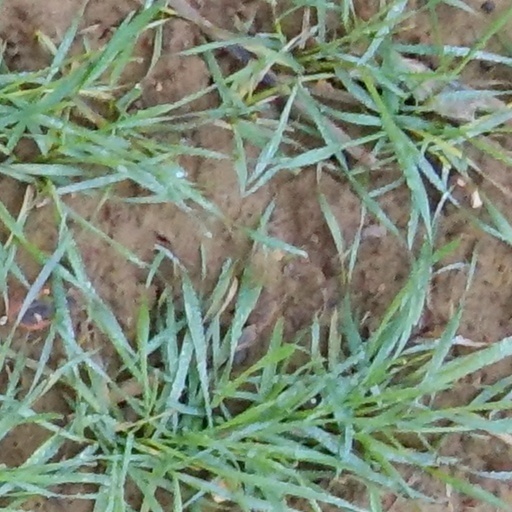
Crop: wheat